Cindy Courville

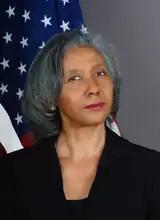

Dr. Cindy Lou Courville (born 1954) was the U.S. Ambassador to the African Union from 2006 to 2008. Previously she was Special Assistant to the President and Senior Director for African Affairs at the National Security Council where she helped craft United States policy towards Africa.